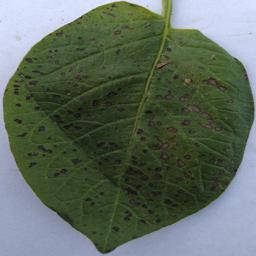
Etiqueta: Tizon_Temprano